Joseph Ivess

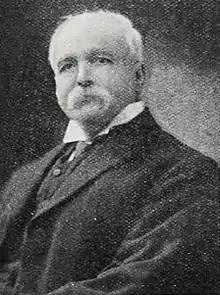
Ivess, circa 1905.

Joseph Ivess (8 February 1844 – 4 September 1919) was a member of the New Zealand House of Representatives. He had an association with a large number of newspapers.